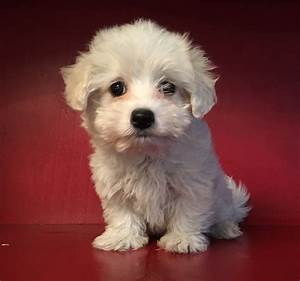
Label: cane